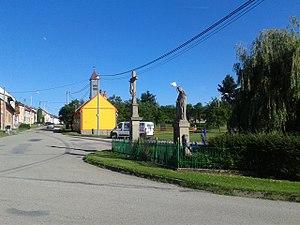
Zelená Hora est une commune du district de Vyškov, dans la région de Moravie-du-Sud, en République tchèque. Sa population s'élevait à 282 habitants en 2017.